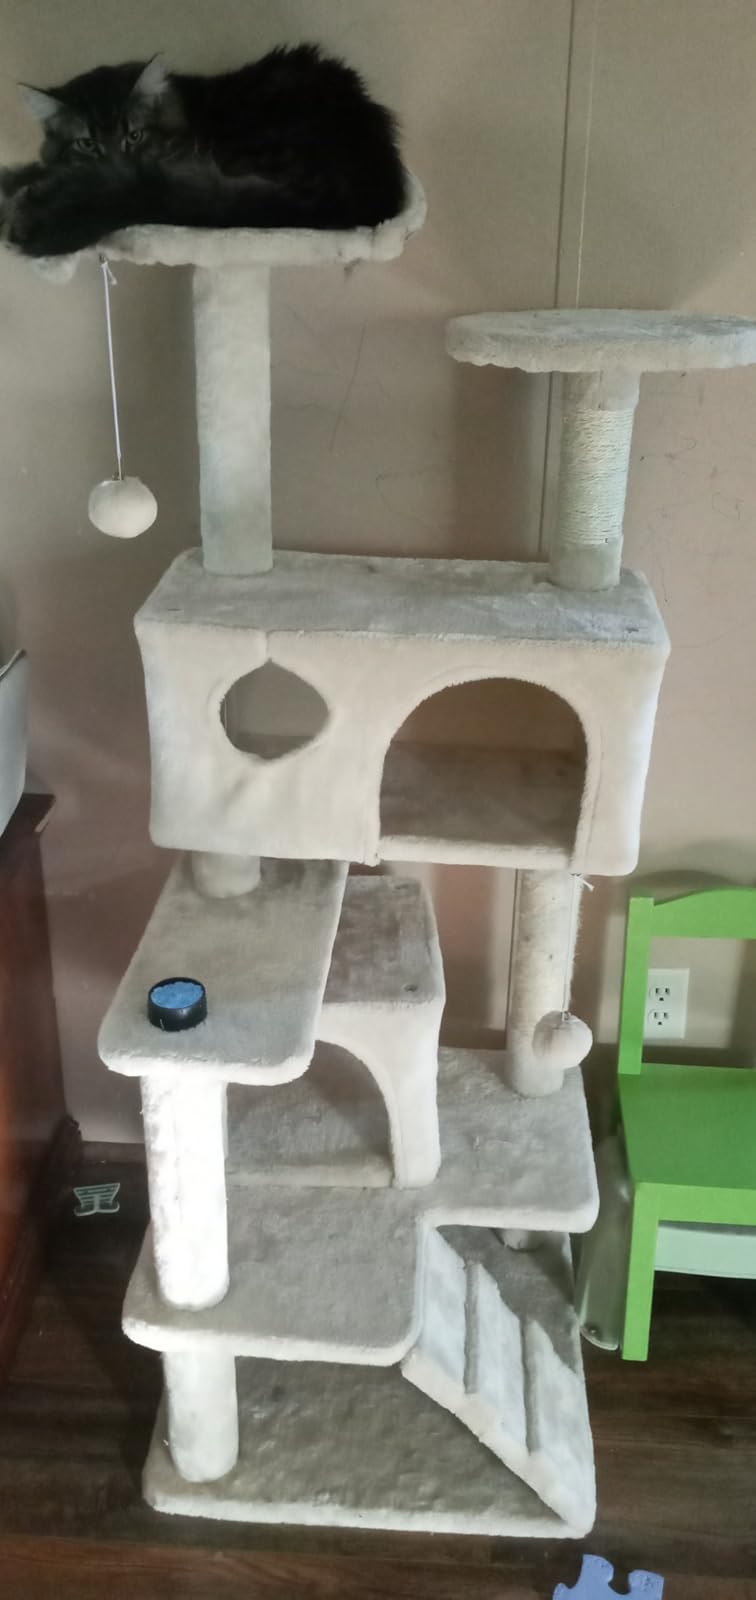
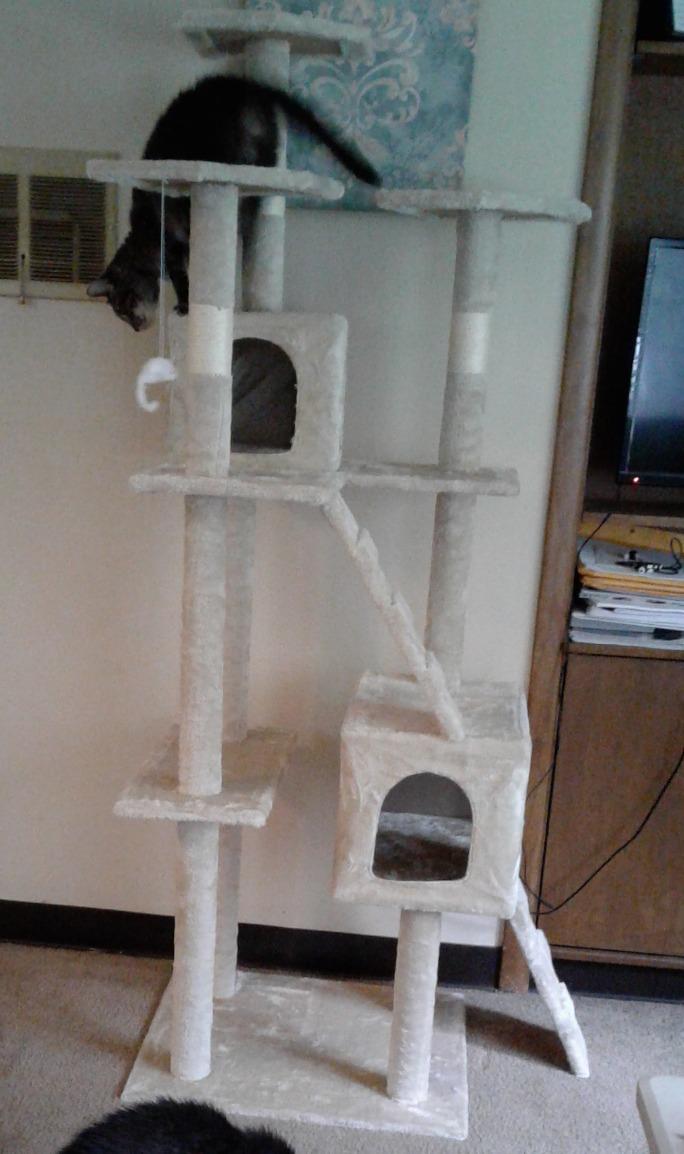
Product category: items_cat tree
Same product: no